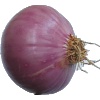
Label: Onion Red Peeled 1